Philippine Navy

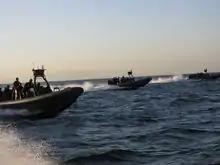
Philippine Navy rigid hull inflatable boats perform a maritime interdiction operation exercise in Manila Bay.

The fate of the US military bases in the country was greatly affected by the end of the Cold War, and by the catastrophic eruption of Mount Pinatubo in 1991 which engulfed the installations with ash and lava flows. The nearby Clark Air Base was eventually abandoned afterwards, while the Philippine Senate voted to reject a new treaty for Subic Naval Complex, its sister American installation in Zambales. This occurrence had effectively ended the century-old US military presence in the country, even as President Corazon Aquino tried to extend the lease agreement by calling for a national referendum. This left a security vacuum in the region and terminated the flow of economic and military aid into the Philippines.